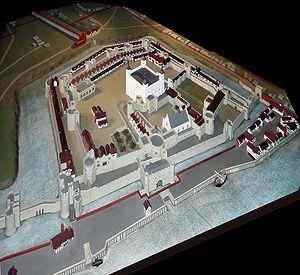
La tour de Londres est une forteresse historique située sur la rive nord de la Tamise à Londres en Angleterre à côté du Tower Bridge. La tour se trouve dans le district londonien de Tower Hamlets situé à l'est de la Cité de Londres dans un espace appelé Tower Hill. Sa construction commença vers la fin de l'année 1066 dans le cadre de la conquête normande de l’Angleterre. La tour Blanche qui donna son nom à l'ensemble du château, fut construite sur l'ordre de Guillaume le Conquérant en 1078 et fut considérée comme un symbole de l'oppression infligée à Londres par la classe dirigeante. Le château fut utilisé comme prison dès 1100. Il servait également de grand palais et de résidence royale. Dans son ensemble, la tour est un complexe composé de plusieurs bâtiments entourés de deux murailles défensives concentriques et d'une douve. Il y eut plusieurs phases d'expansion, principalement lors des règnes de Richard Iᵉʳ, d'Henri III et d'Édouard Iᵉʳ aux XIIᵉ et XIIIᵉ siècles. Le plan général établi à la fin du XIIIᵉ siècle n'évolua pas malgré les activités ultérieures dans ces murs.